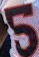
Number: 5